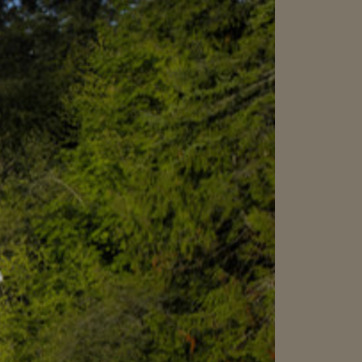
Material: foliage